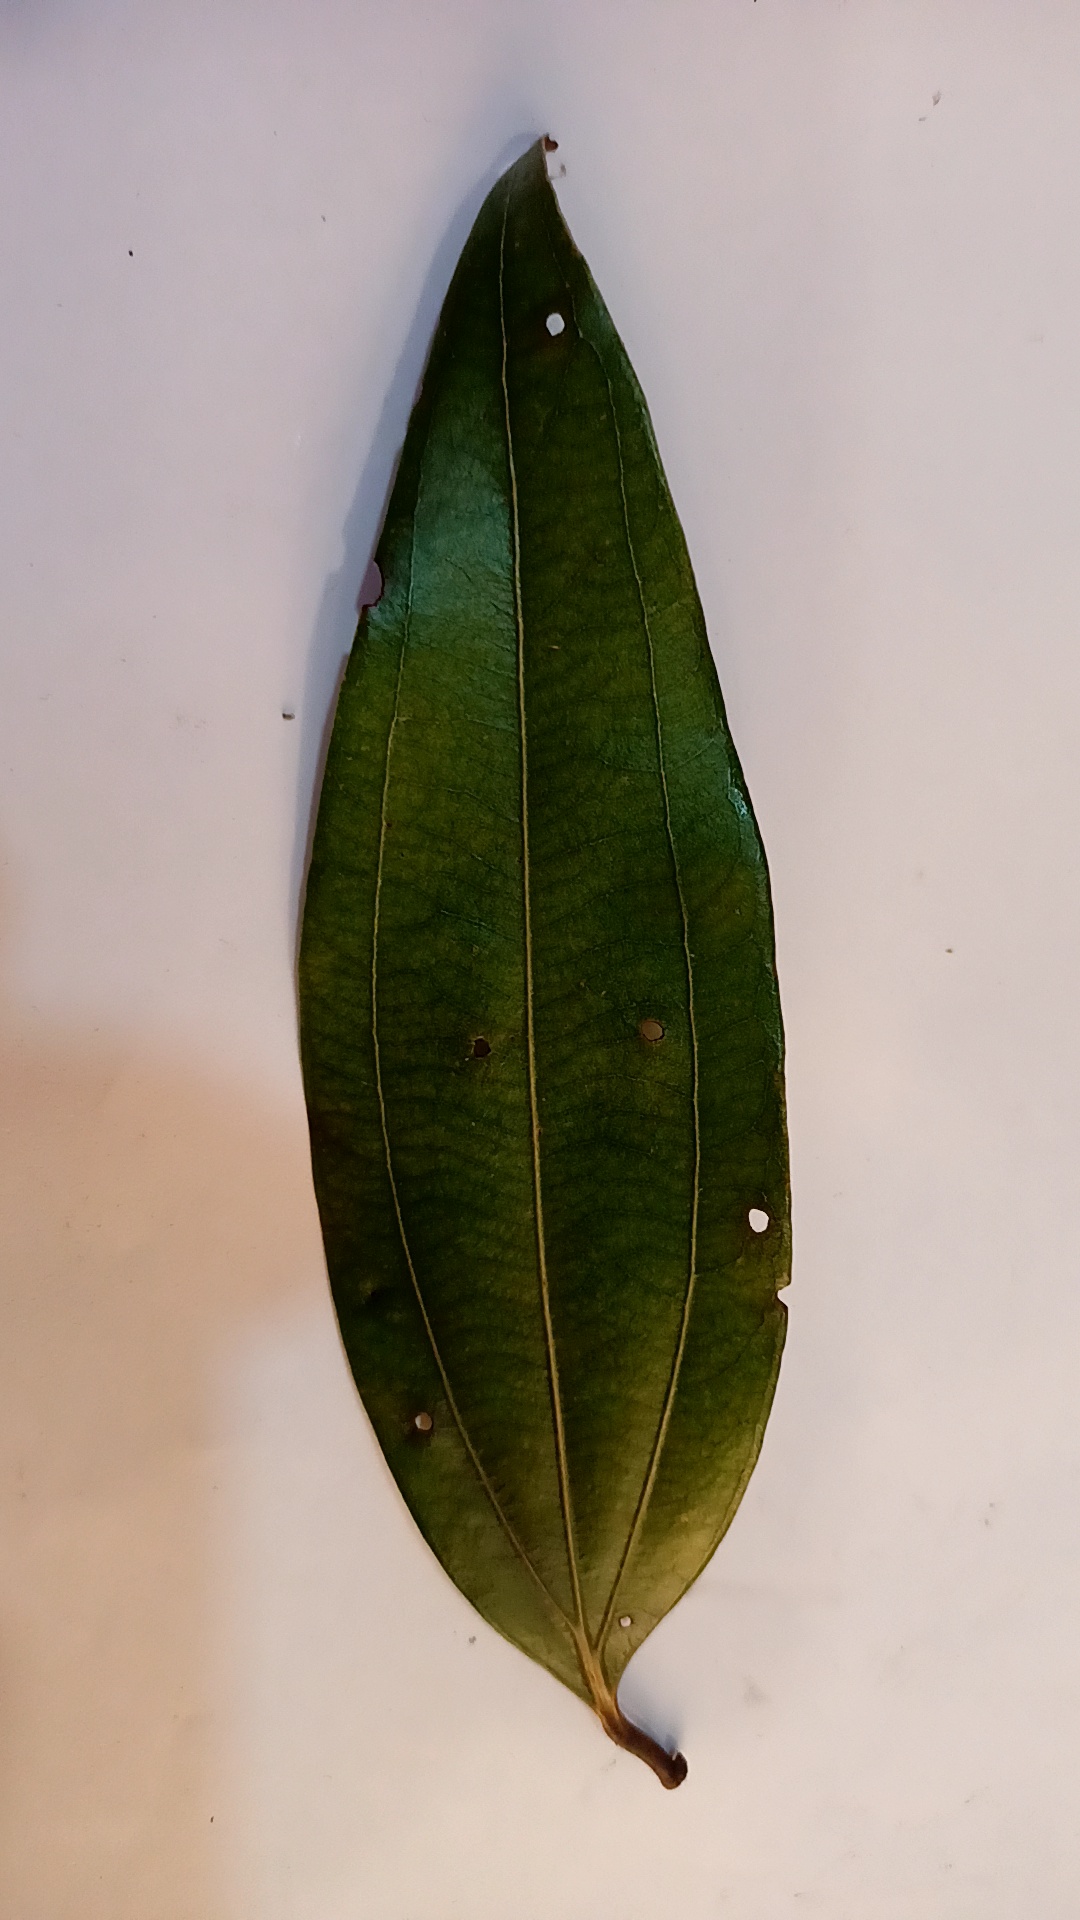
Label: Disease